O.F. Mossberg & Sons

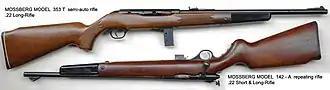
Mossberg .22 caliber post-war rifles

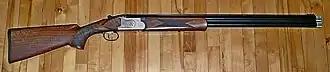
Mossberg Silver Reserve O/U Shotgun 12ga with extended chokes

Following the success of the Brownie .22 pistol, Mossberg developed a line of inexpensive .22 caliber rifles, shotguns, and rifle scopes.